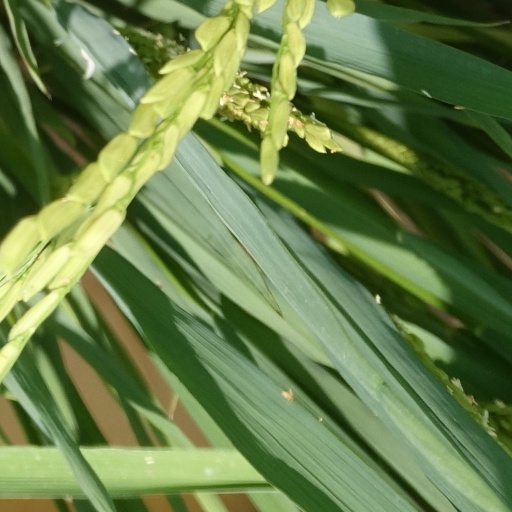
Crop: rice